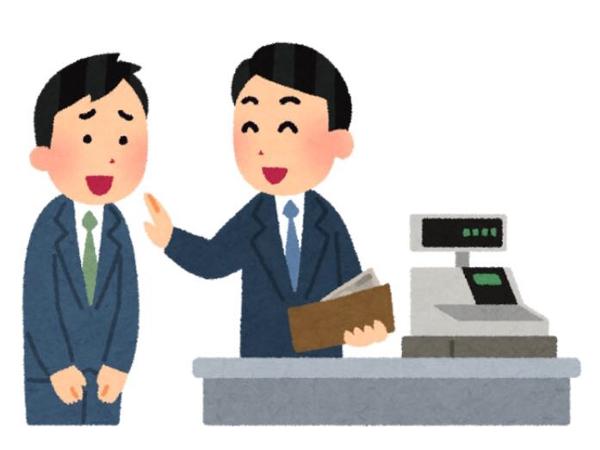
回答: 財布貸して?俺が払うから